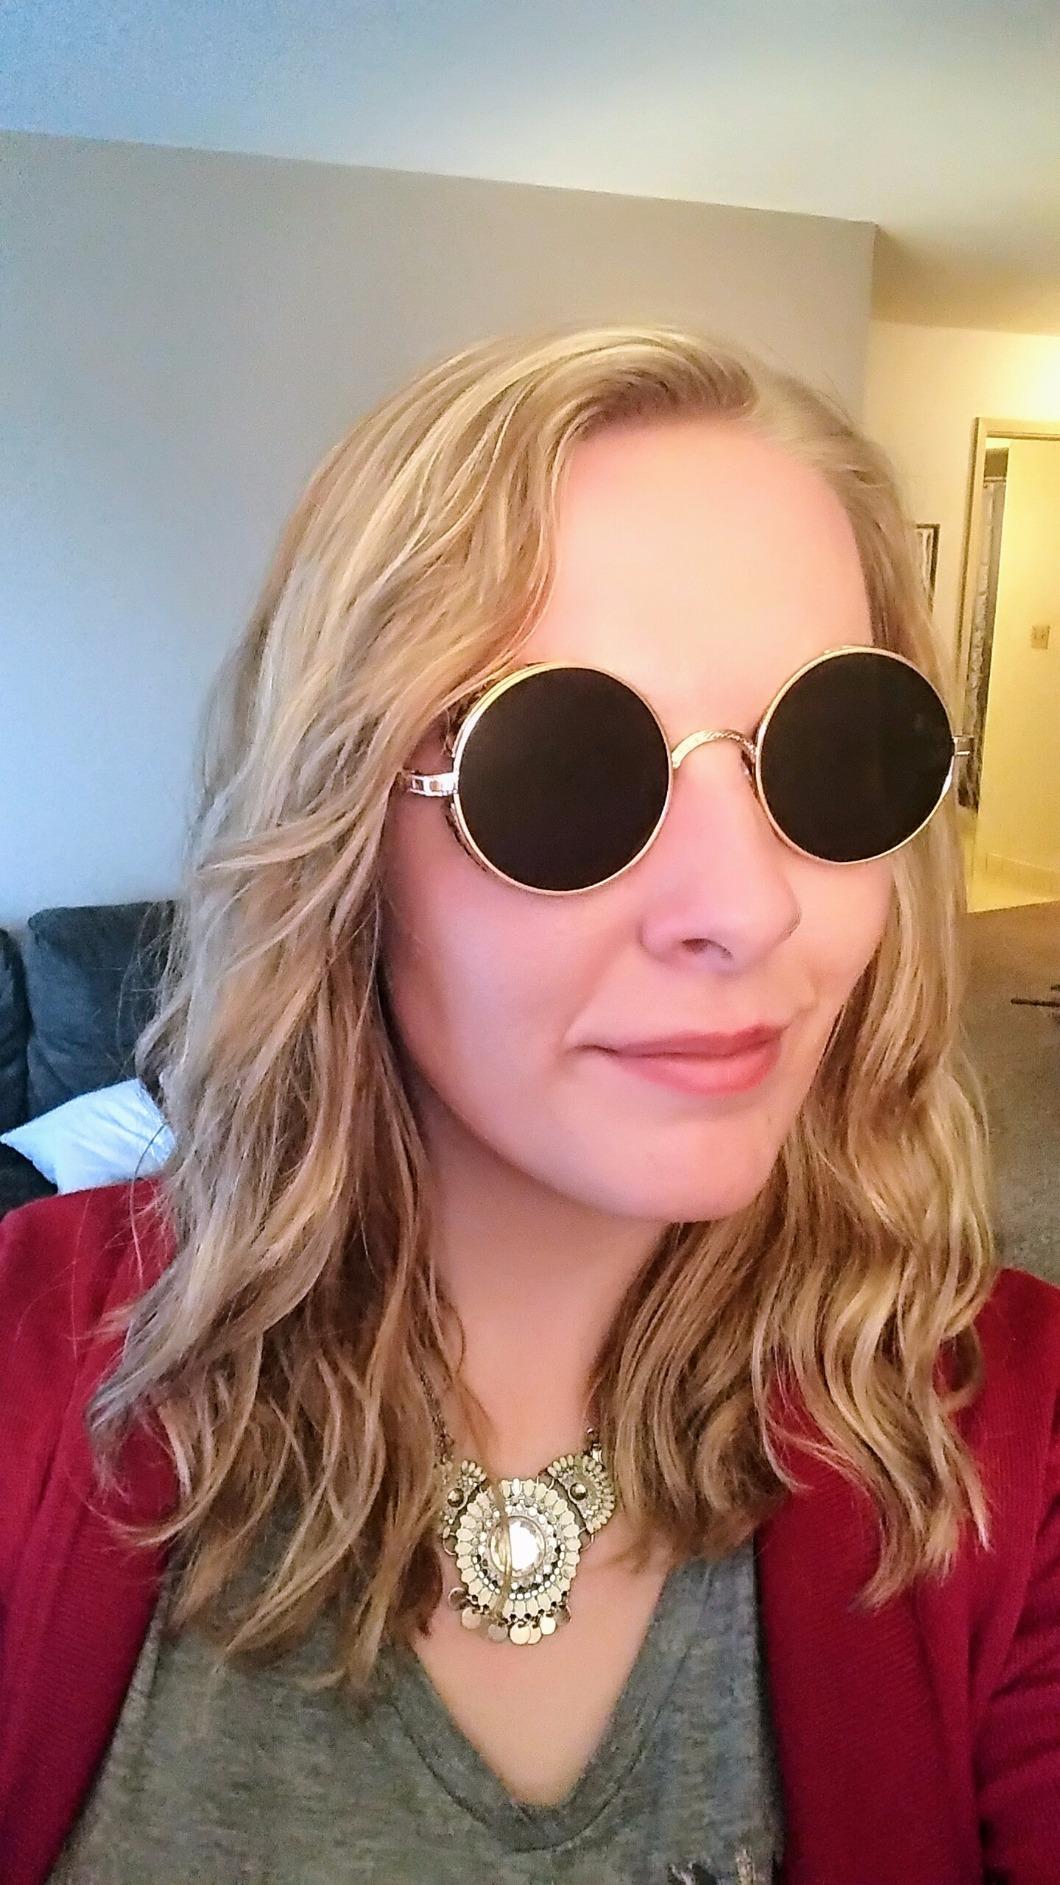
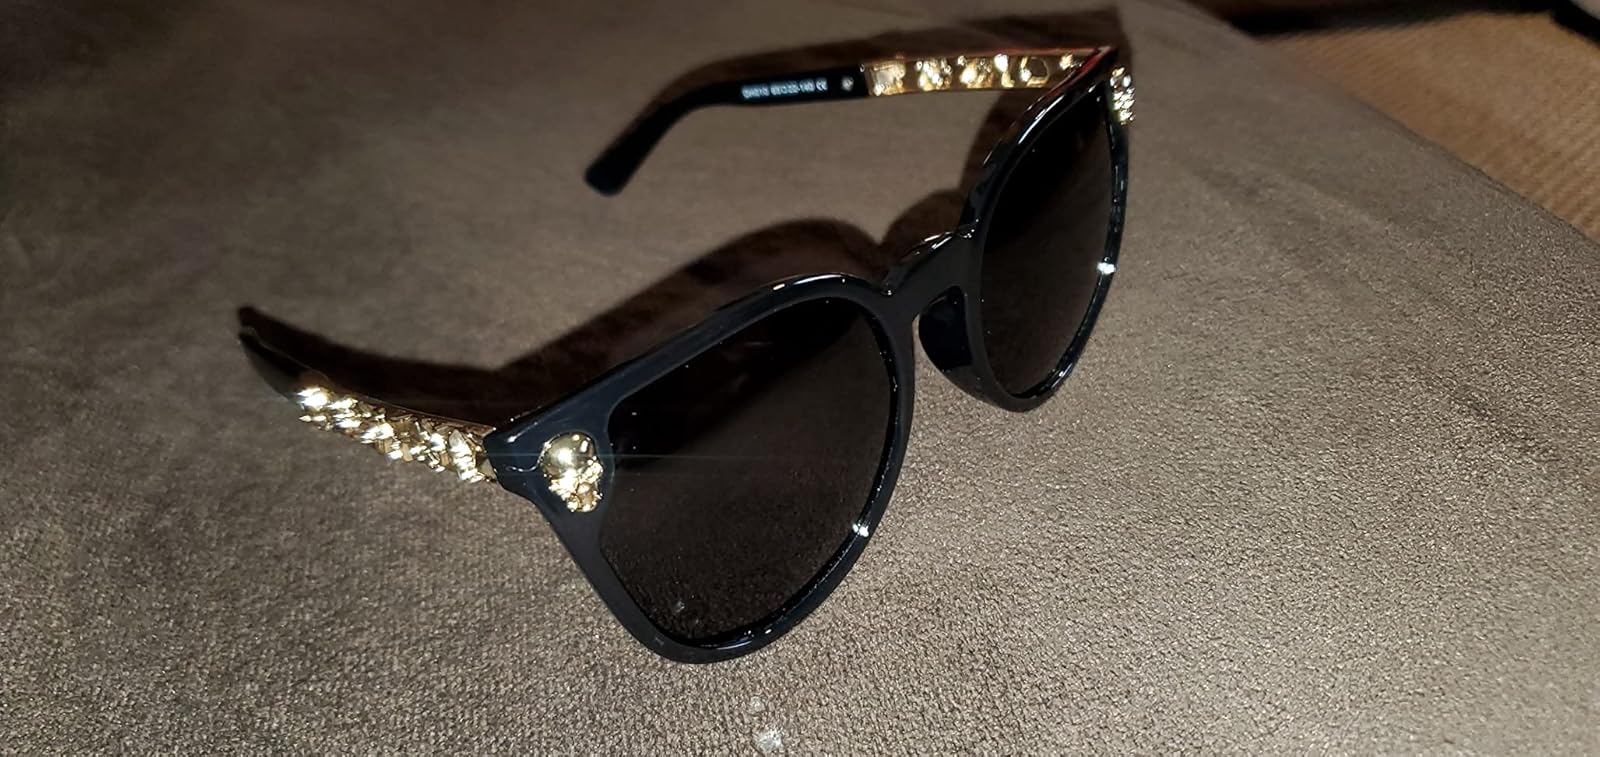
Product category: accessories_sunglasses
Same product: no